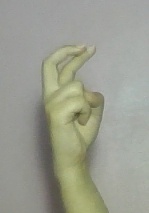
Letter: zay